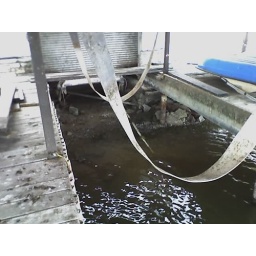
Low lake water at my grandmother's lake house in November...the lowest I've ever seen it there.